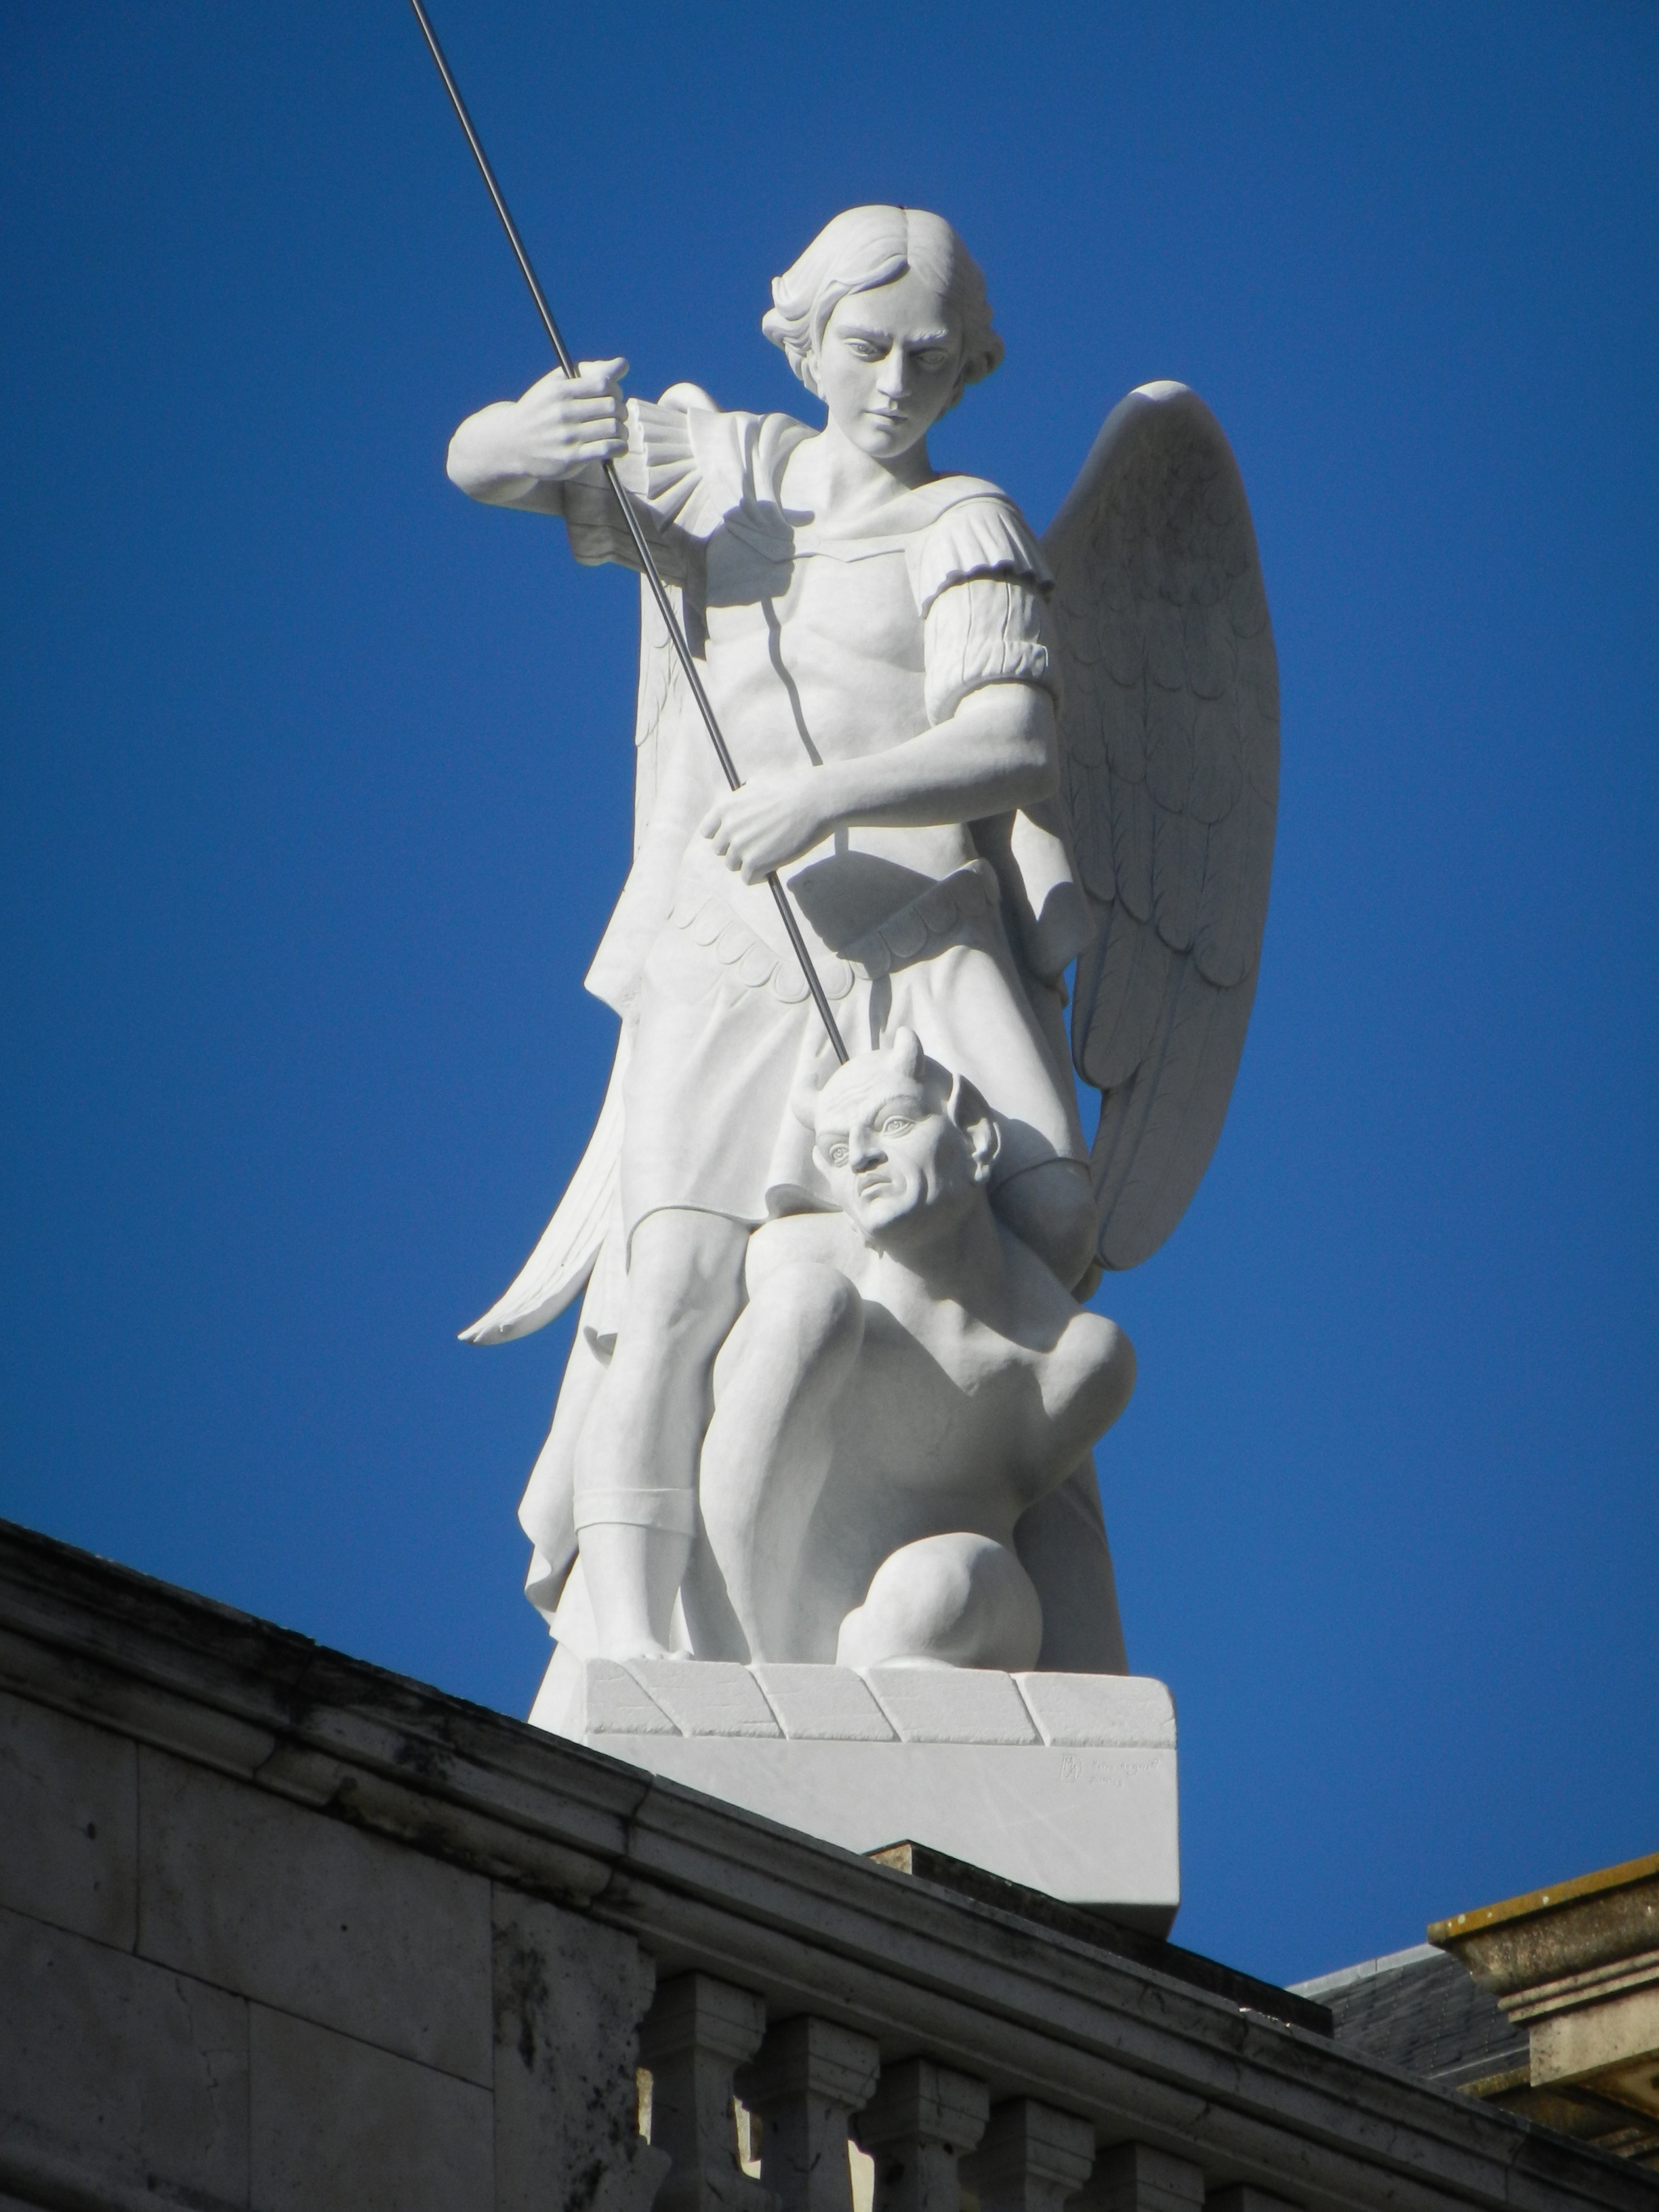
monument, statue, blue, artwork, sculpture, angel, art, spain, madrid, almudena cathedral